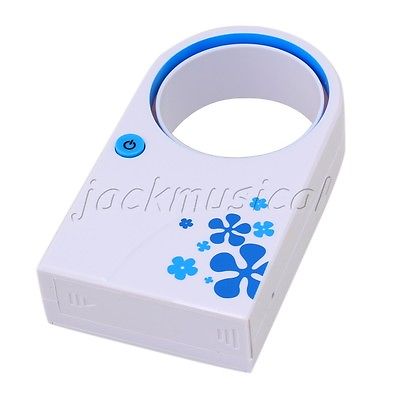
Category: fan